Sant Joan les Fonts

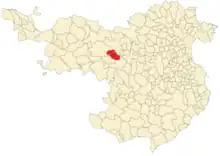
Location of Sant Joan les Fonts in the province of Gerona

It is the second most populous municipality of Garrotxa (after Olot). It is located at the confluence linking Girona to Olot, Figueres and Camprodón. It is crossed by the river Fluvià, which has been the engine behind the population's industrial development. Industry is the most developed sector in the municipality, followed by agriculture.